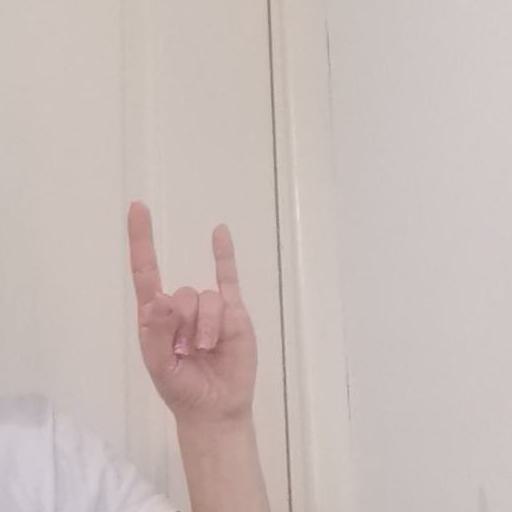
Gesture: rock